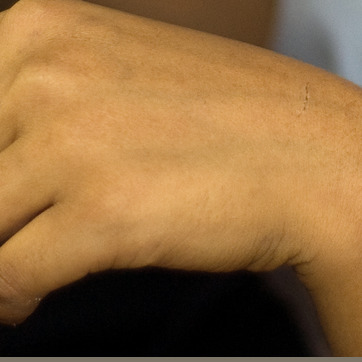
Material: skin